Silvanidae

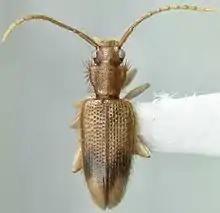
Dorsal habitus of "Telephanus paradoxus".

Although all silvanids seem to be primarily fungivorous, the habitat where the various taxa are found varies. Members of the tribe Brontini primarily are found under dead bark, although "Brontoliota" are found on the outside of dead wood lying on the ground in wet forests and "Protodendrophagus" occur under rocks in alpine areas of New Zealand. Brontini do not have lobed tarsomeres. Members of Telephanini usually occur on withered, pendant leaves, especially of Musaceae and Heliconiaceae. Telephanini usually have lobed tarsomeres. Silvaninae are found in subcortical habitats as well as in leaf-litter and soil. Two genera, "Nepharis" and "Nepharinus", are inquilines of ants in Australia, and two species of "Coccidotrophus" and one of "Eunausibius" occur in the petioles of ant-plants ("Tachigalia" spp.) in the American tropics, where they feed on honeydew produced by a mealybug (Hemiptera: Pseudococcidae).